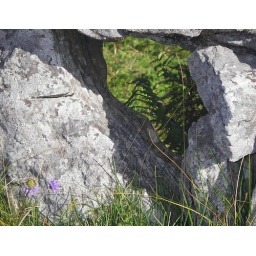
hole in stone wall